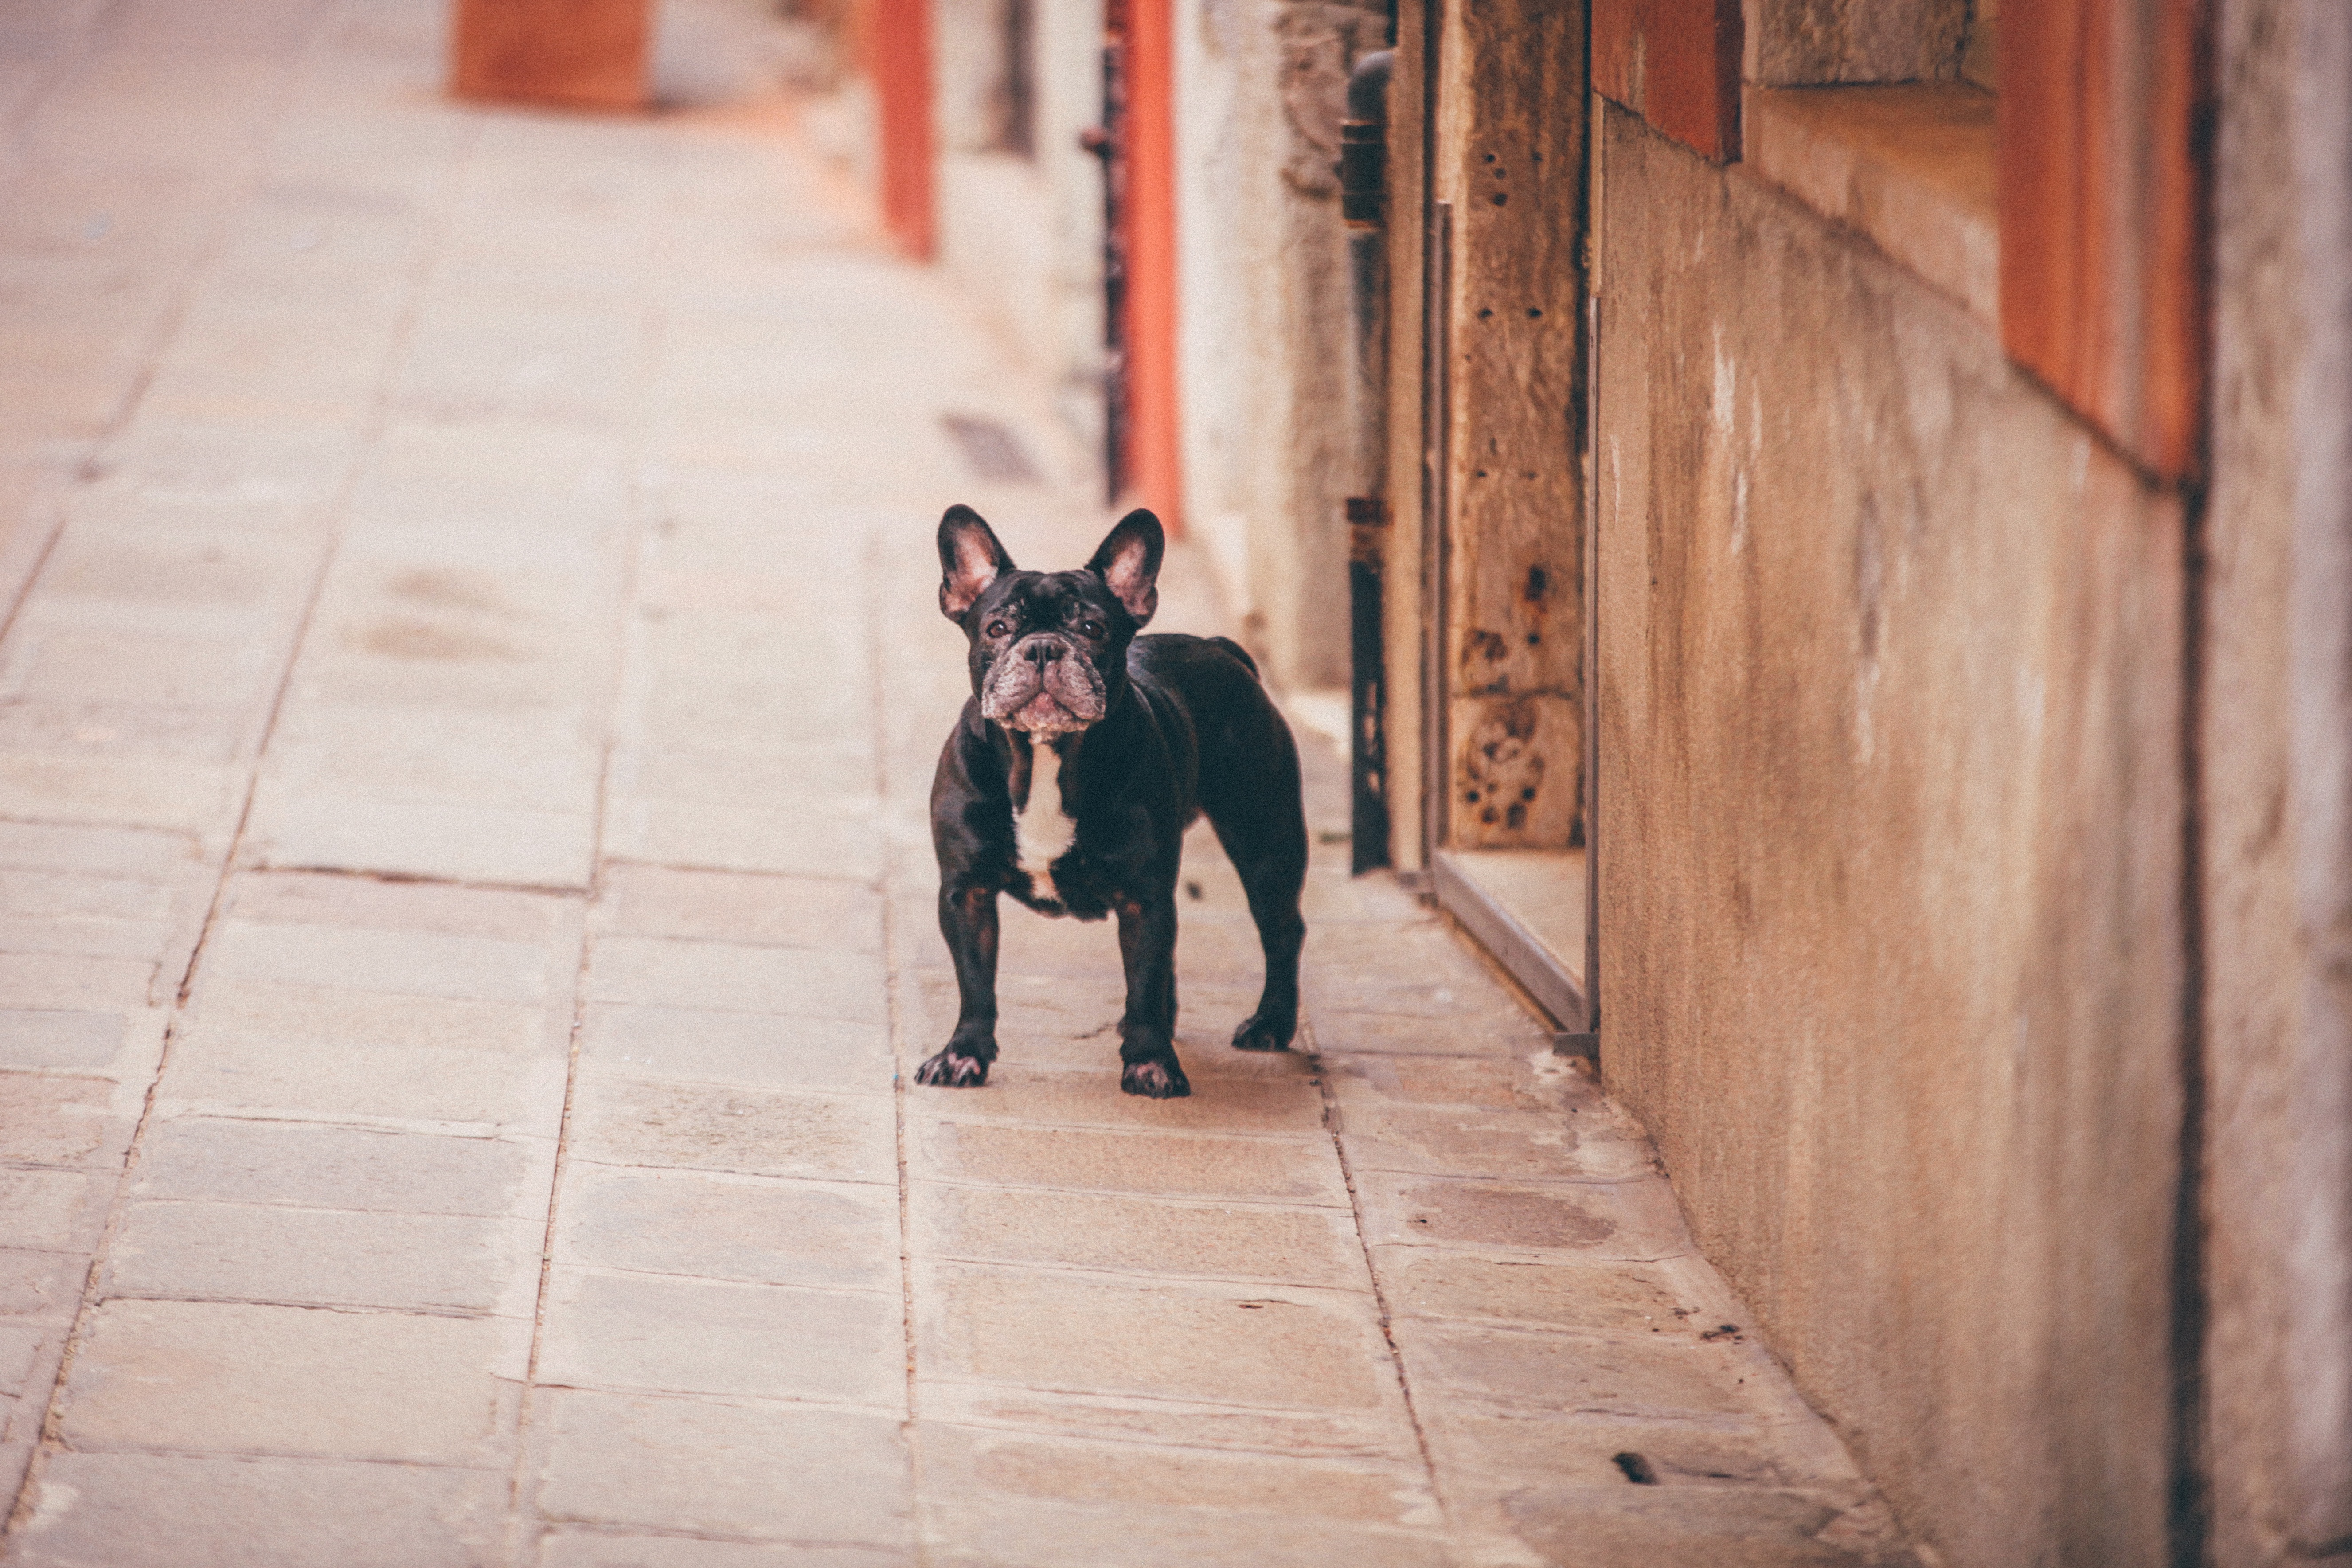
dog, mammal, black, dog like mammal